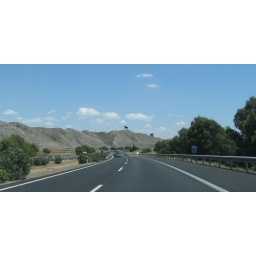
A bull lost somewhere in the peaks of spanish desert mountains